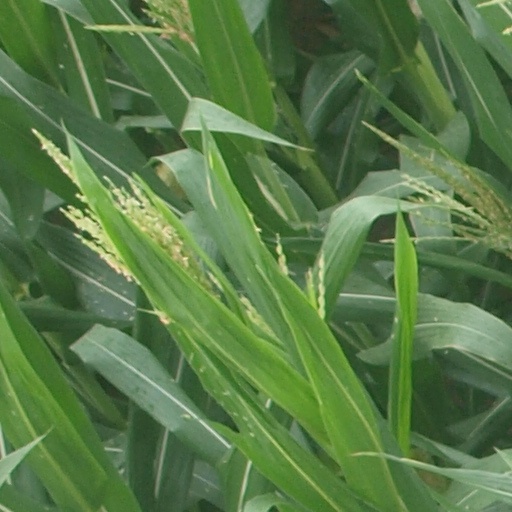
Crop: maize; corn